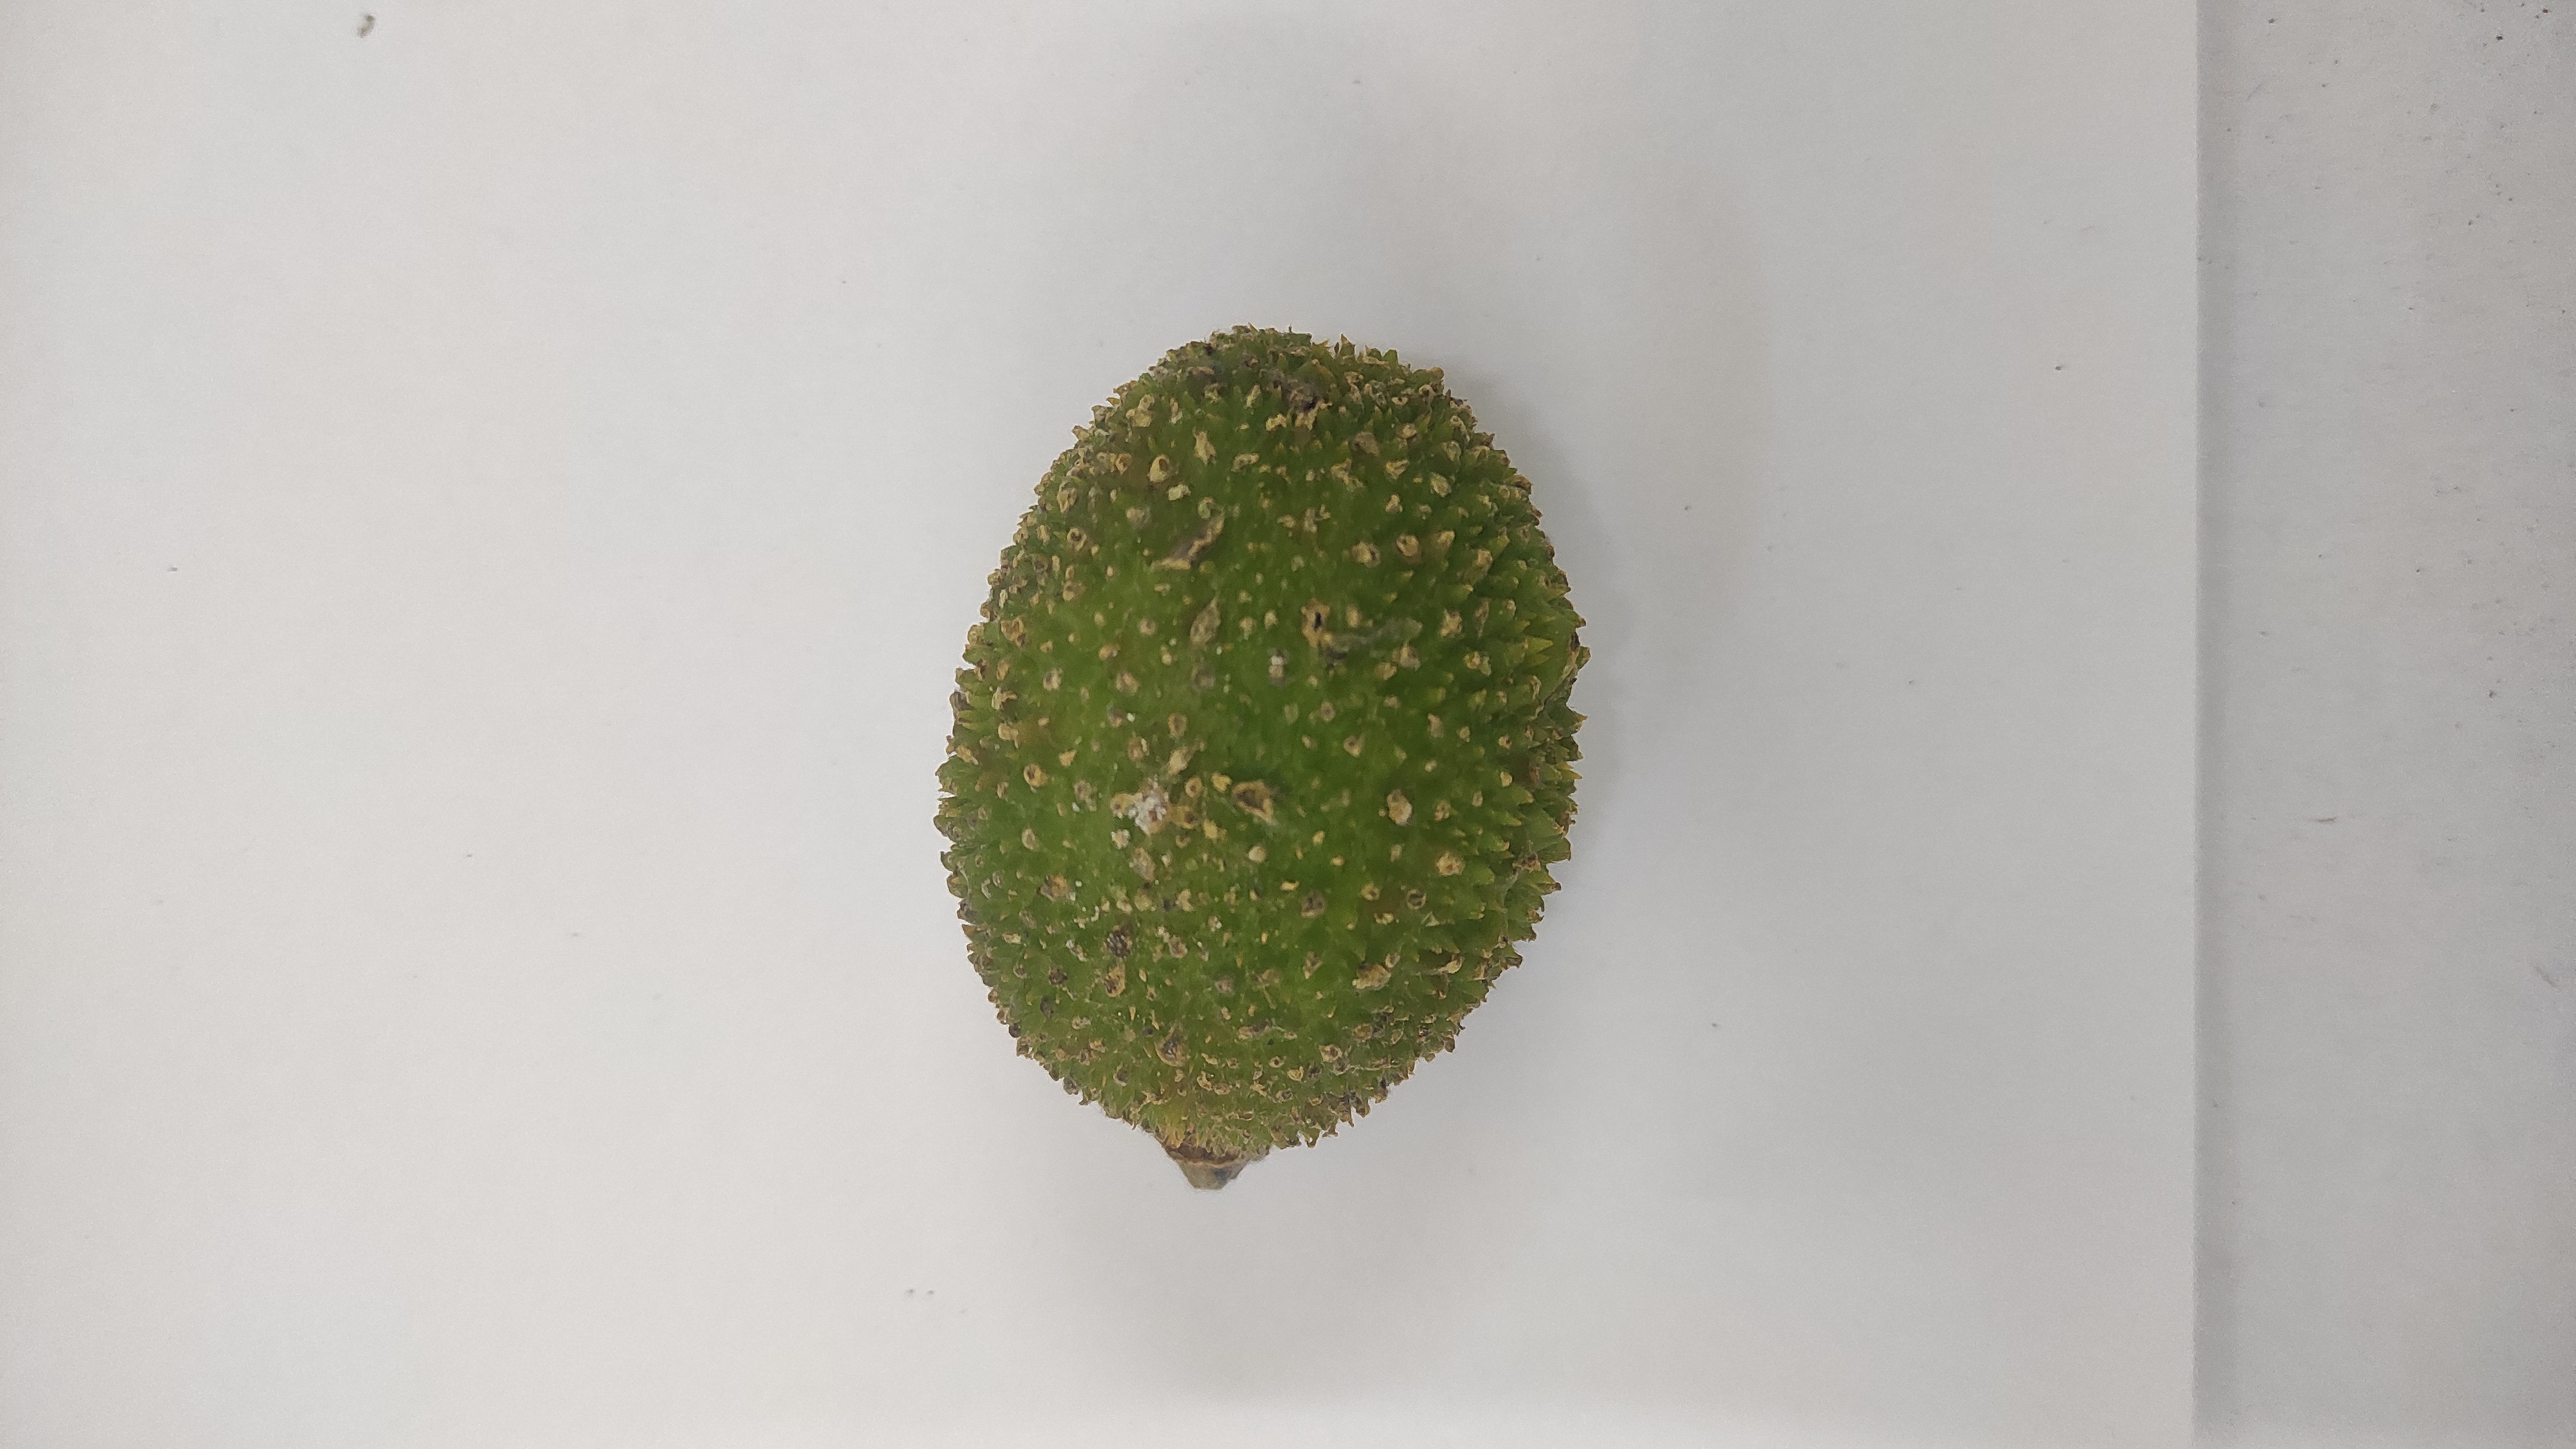
Crop: Spiny Gourd
Condition: Severely Damaged